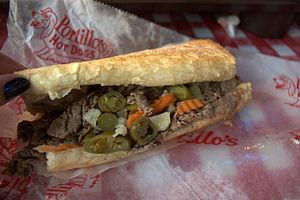
Le sandwich italien au bœuf, plus connu sous son nom original en anglais Italian Beef Sandwich ou Italian Beef, est une spécialité gastronomique américaine emblématique de la ville de Chicago, dans l'État de l'Illinois.